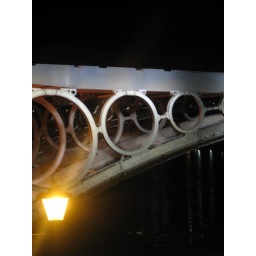
bridge near the house